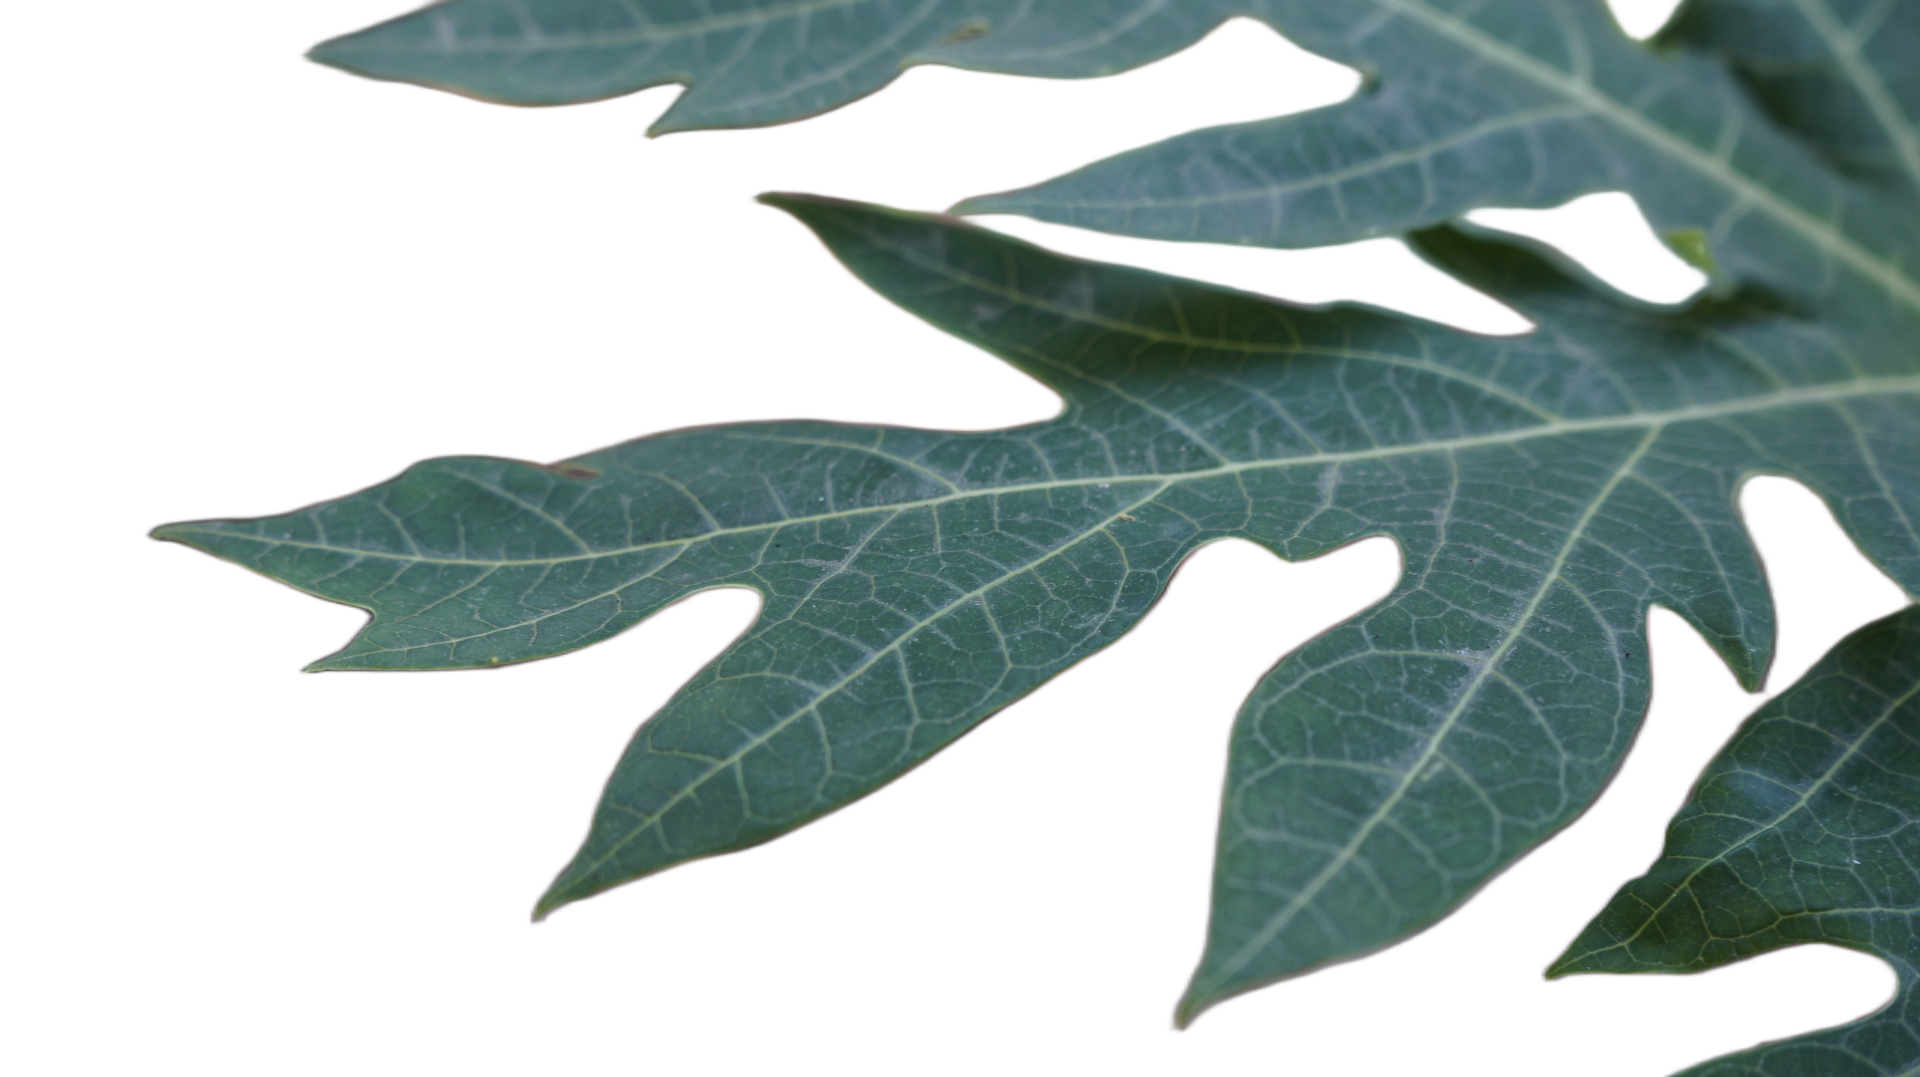
Crop: Papaya
Label: Healthy_leaf